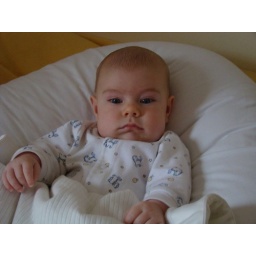
Big boy sitting up in bed